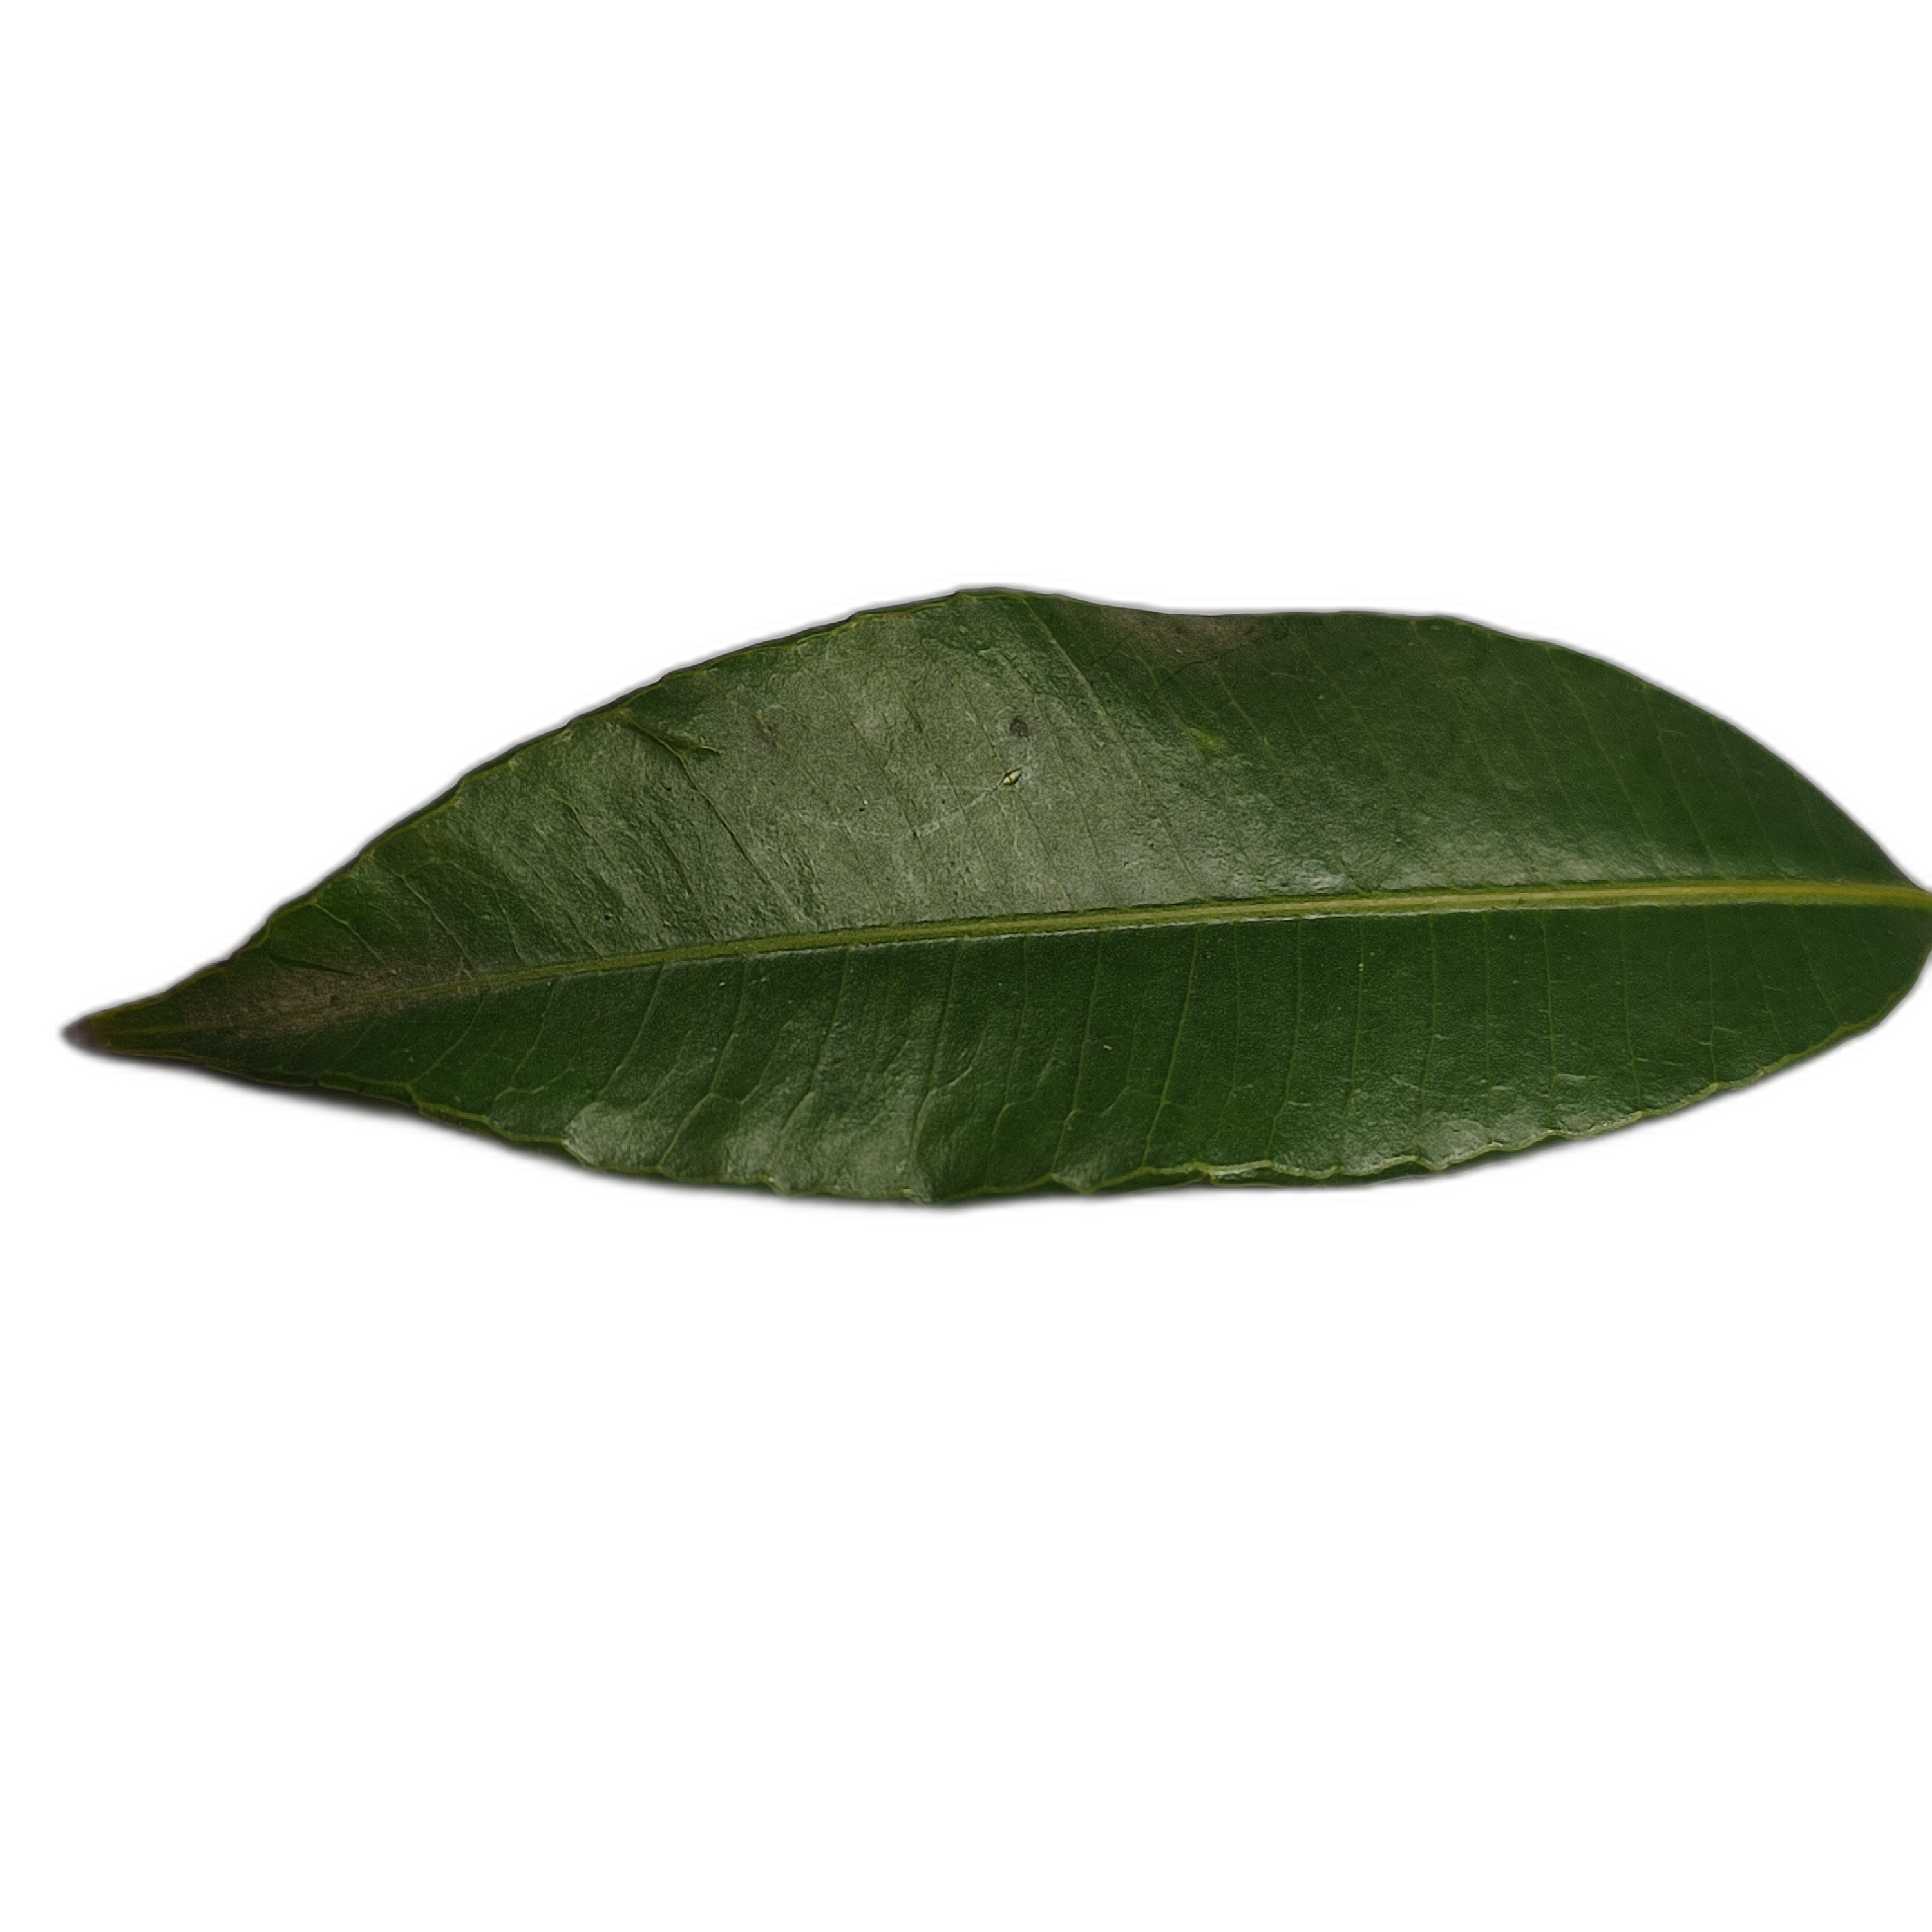
Label: healthy